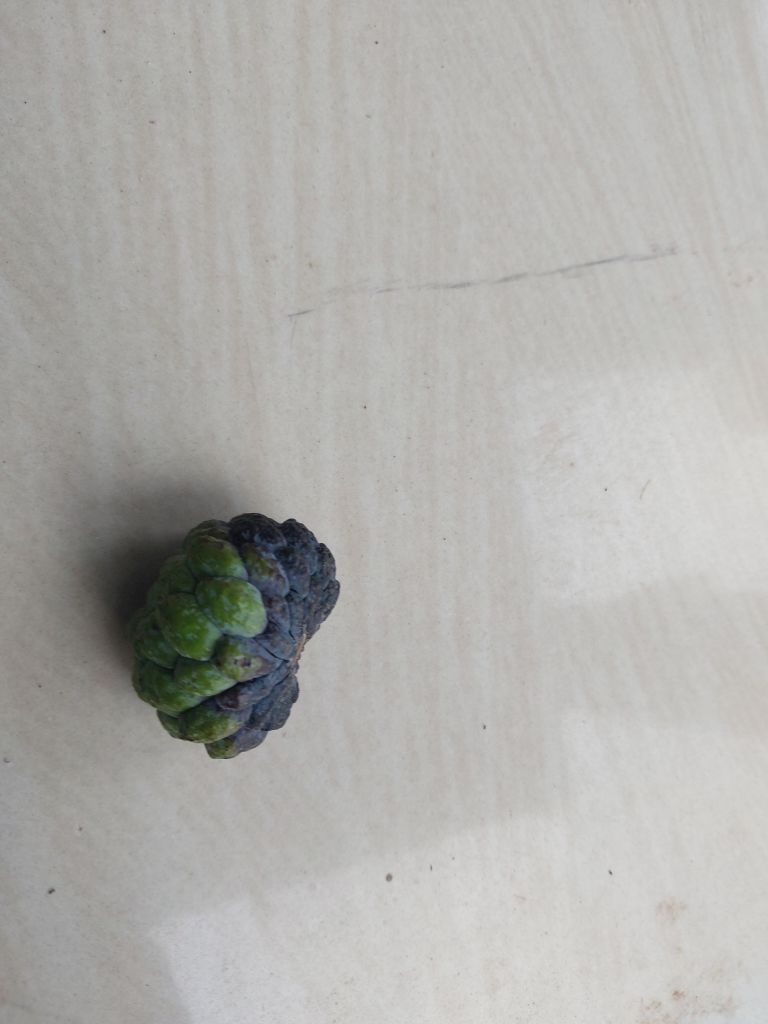
Disease label: Blank Canker